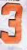
Number: 3